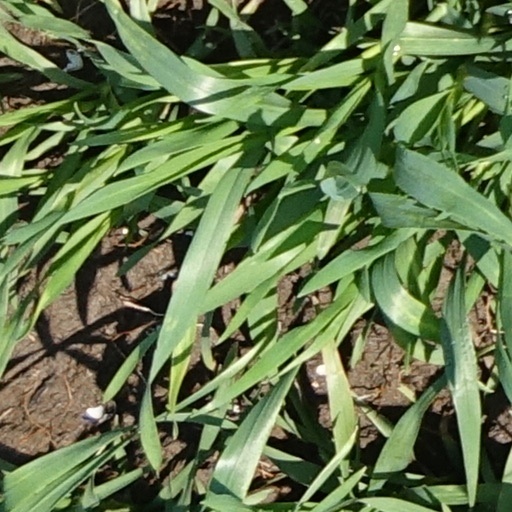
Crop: wheat